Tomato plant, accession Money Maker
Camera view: tilt-top (135 deg); turntable rotation: 150 degrees
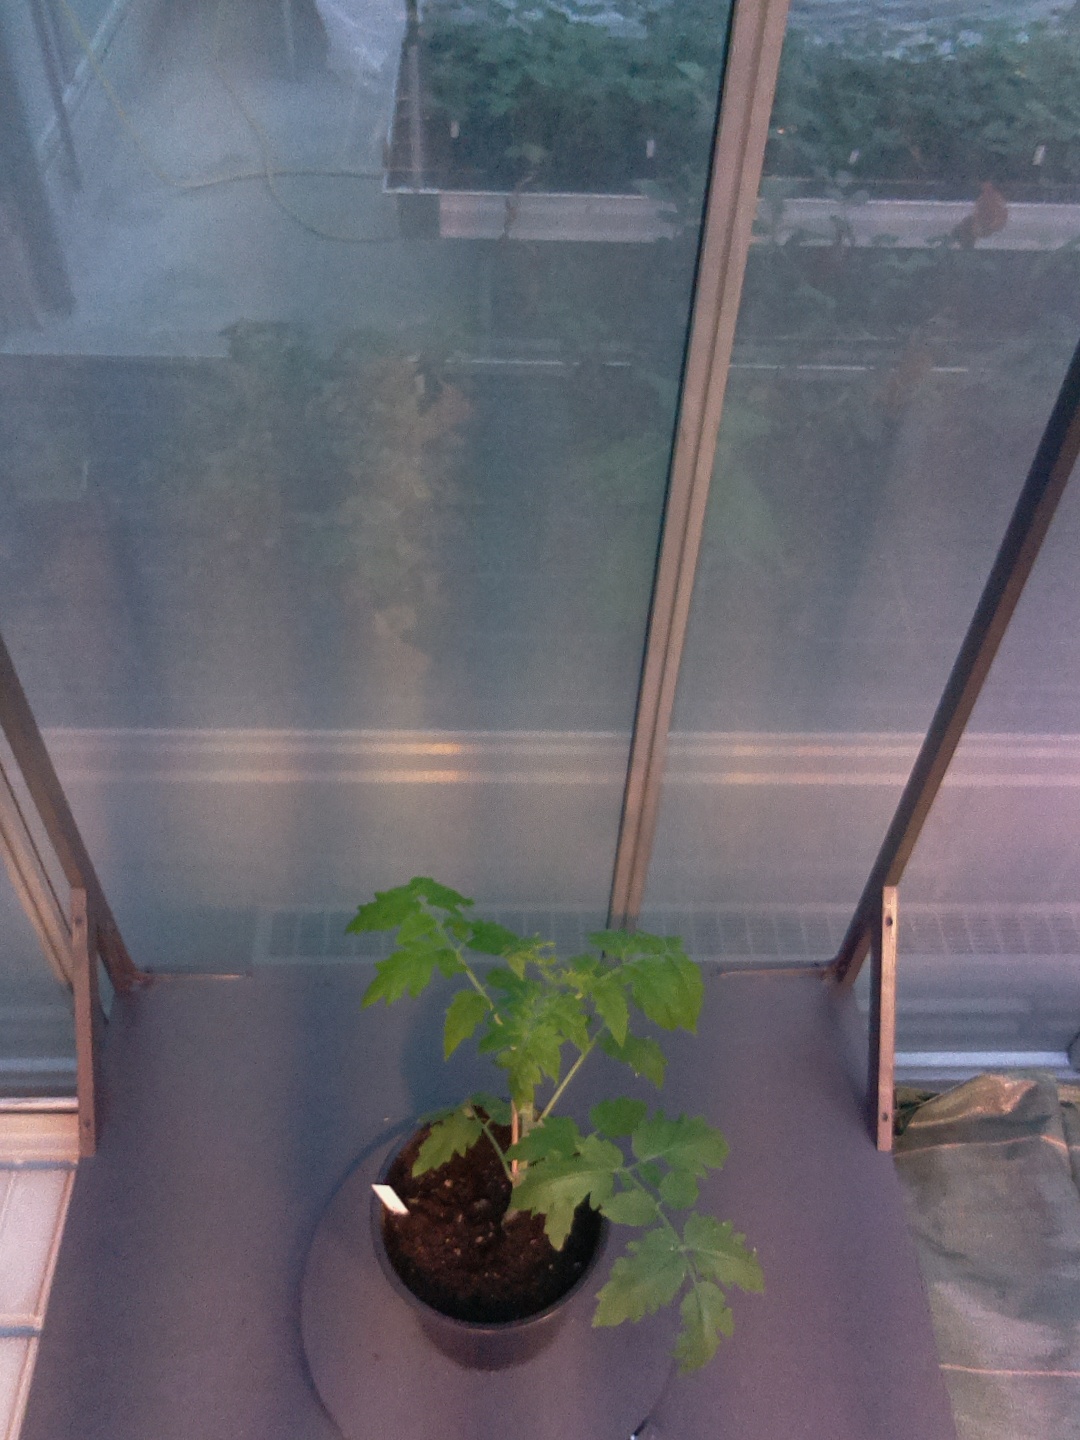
BBCH growth stage 13: 6 of true leaves visible